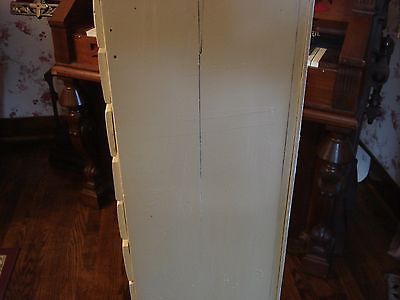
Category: cabinet